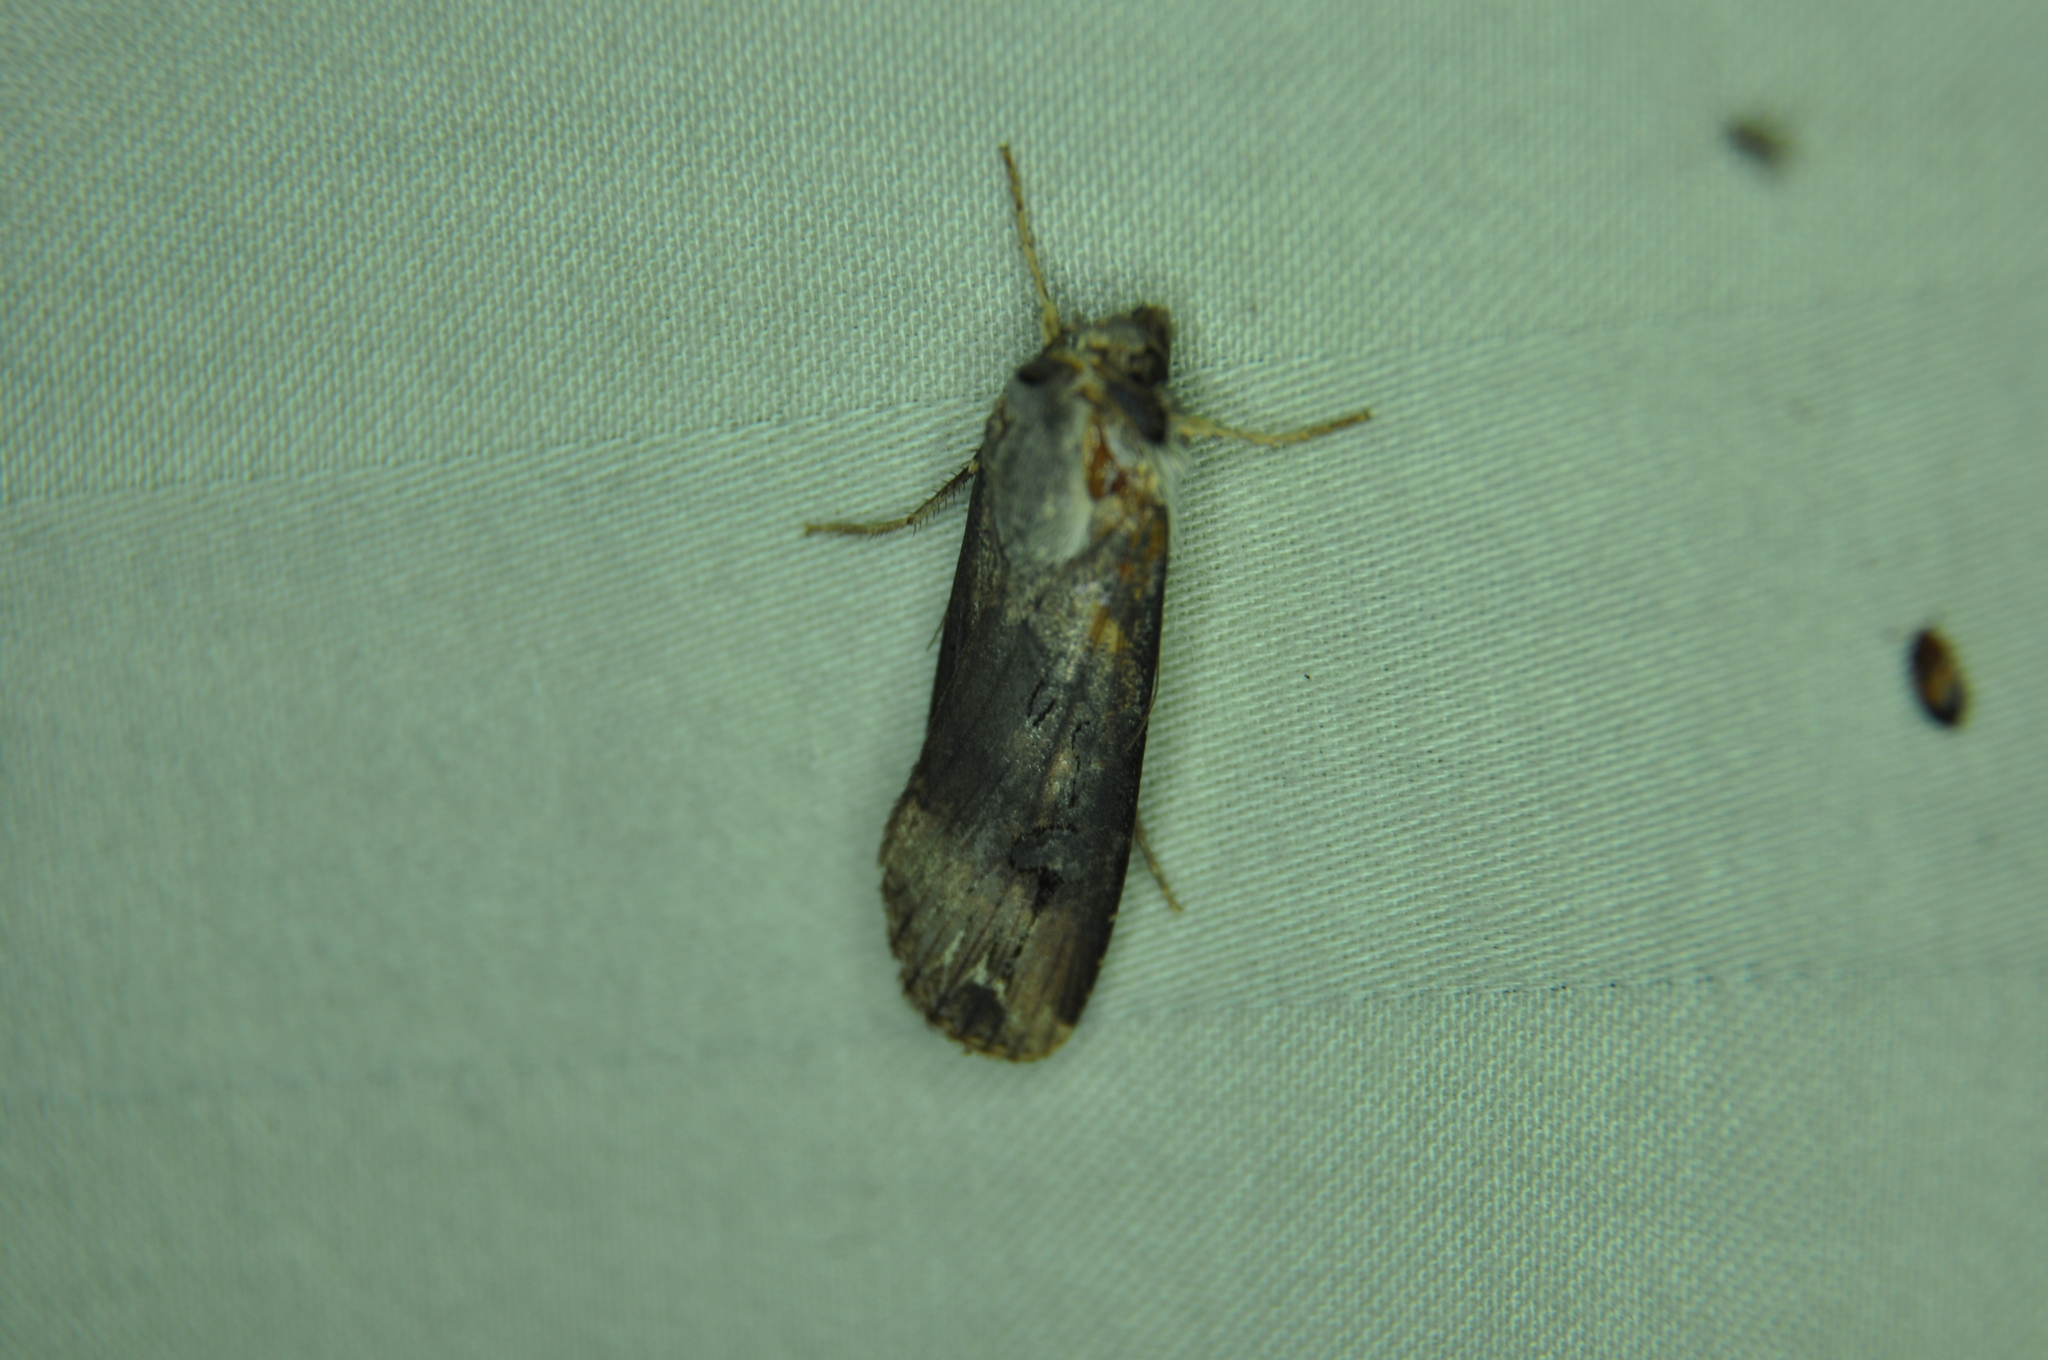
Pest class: cutworms